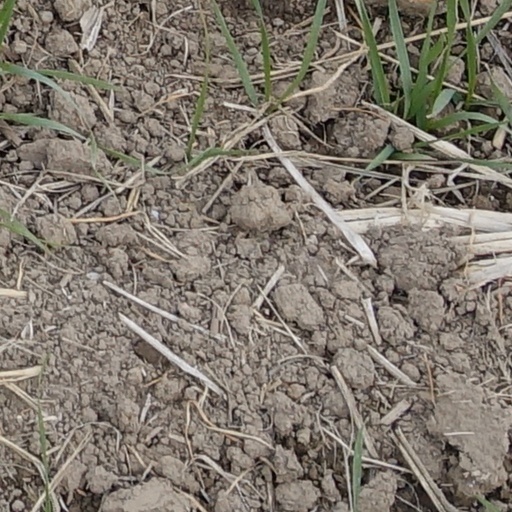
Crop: wheat